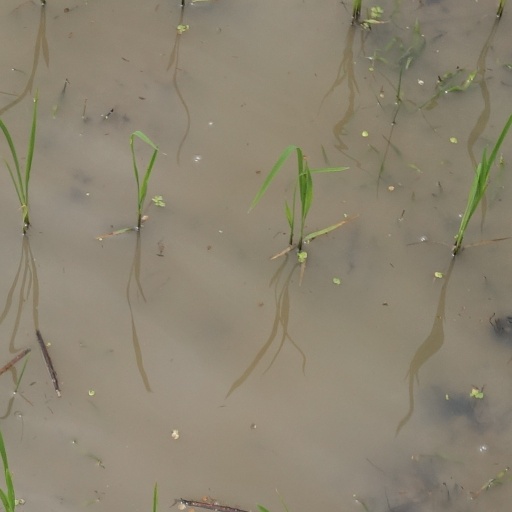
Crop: rice